Charles Henry Jones (editor)

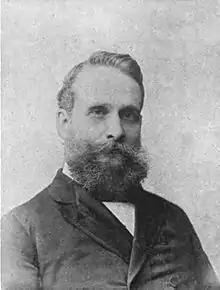

Charles Henry Jones (March 7, 1848 – January 26, 1913) was an American journalist, editor, and political figure. Born in Talbotton, Georgia, at age 15 he joined the Confederate Army during the Civil War. In 1866 he moved to New York, where he edited "Eclectic Magazine" and "Appleton's Journal". He moved to Jacksonville, Florida, in 1881, where he established the "Florida Daily Times", which incorporated rival "Florida Union" to become the "Florida Times-Union". He later was editor of "St. Louis Republic", "St. Louis Dispatch" (1895–97) and "New York World" (1893–95). He was president of the National Editorial Association, and was prominent in the Democratic Party, leading the Florida Democratic Party and writing the Chicago Platform of 1896 and Kansas City Platform of 1900. He died in Ospedaletti, Italy.